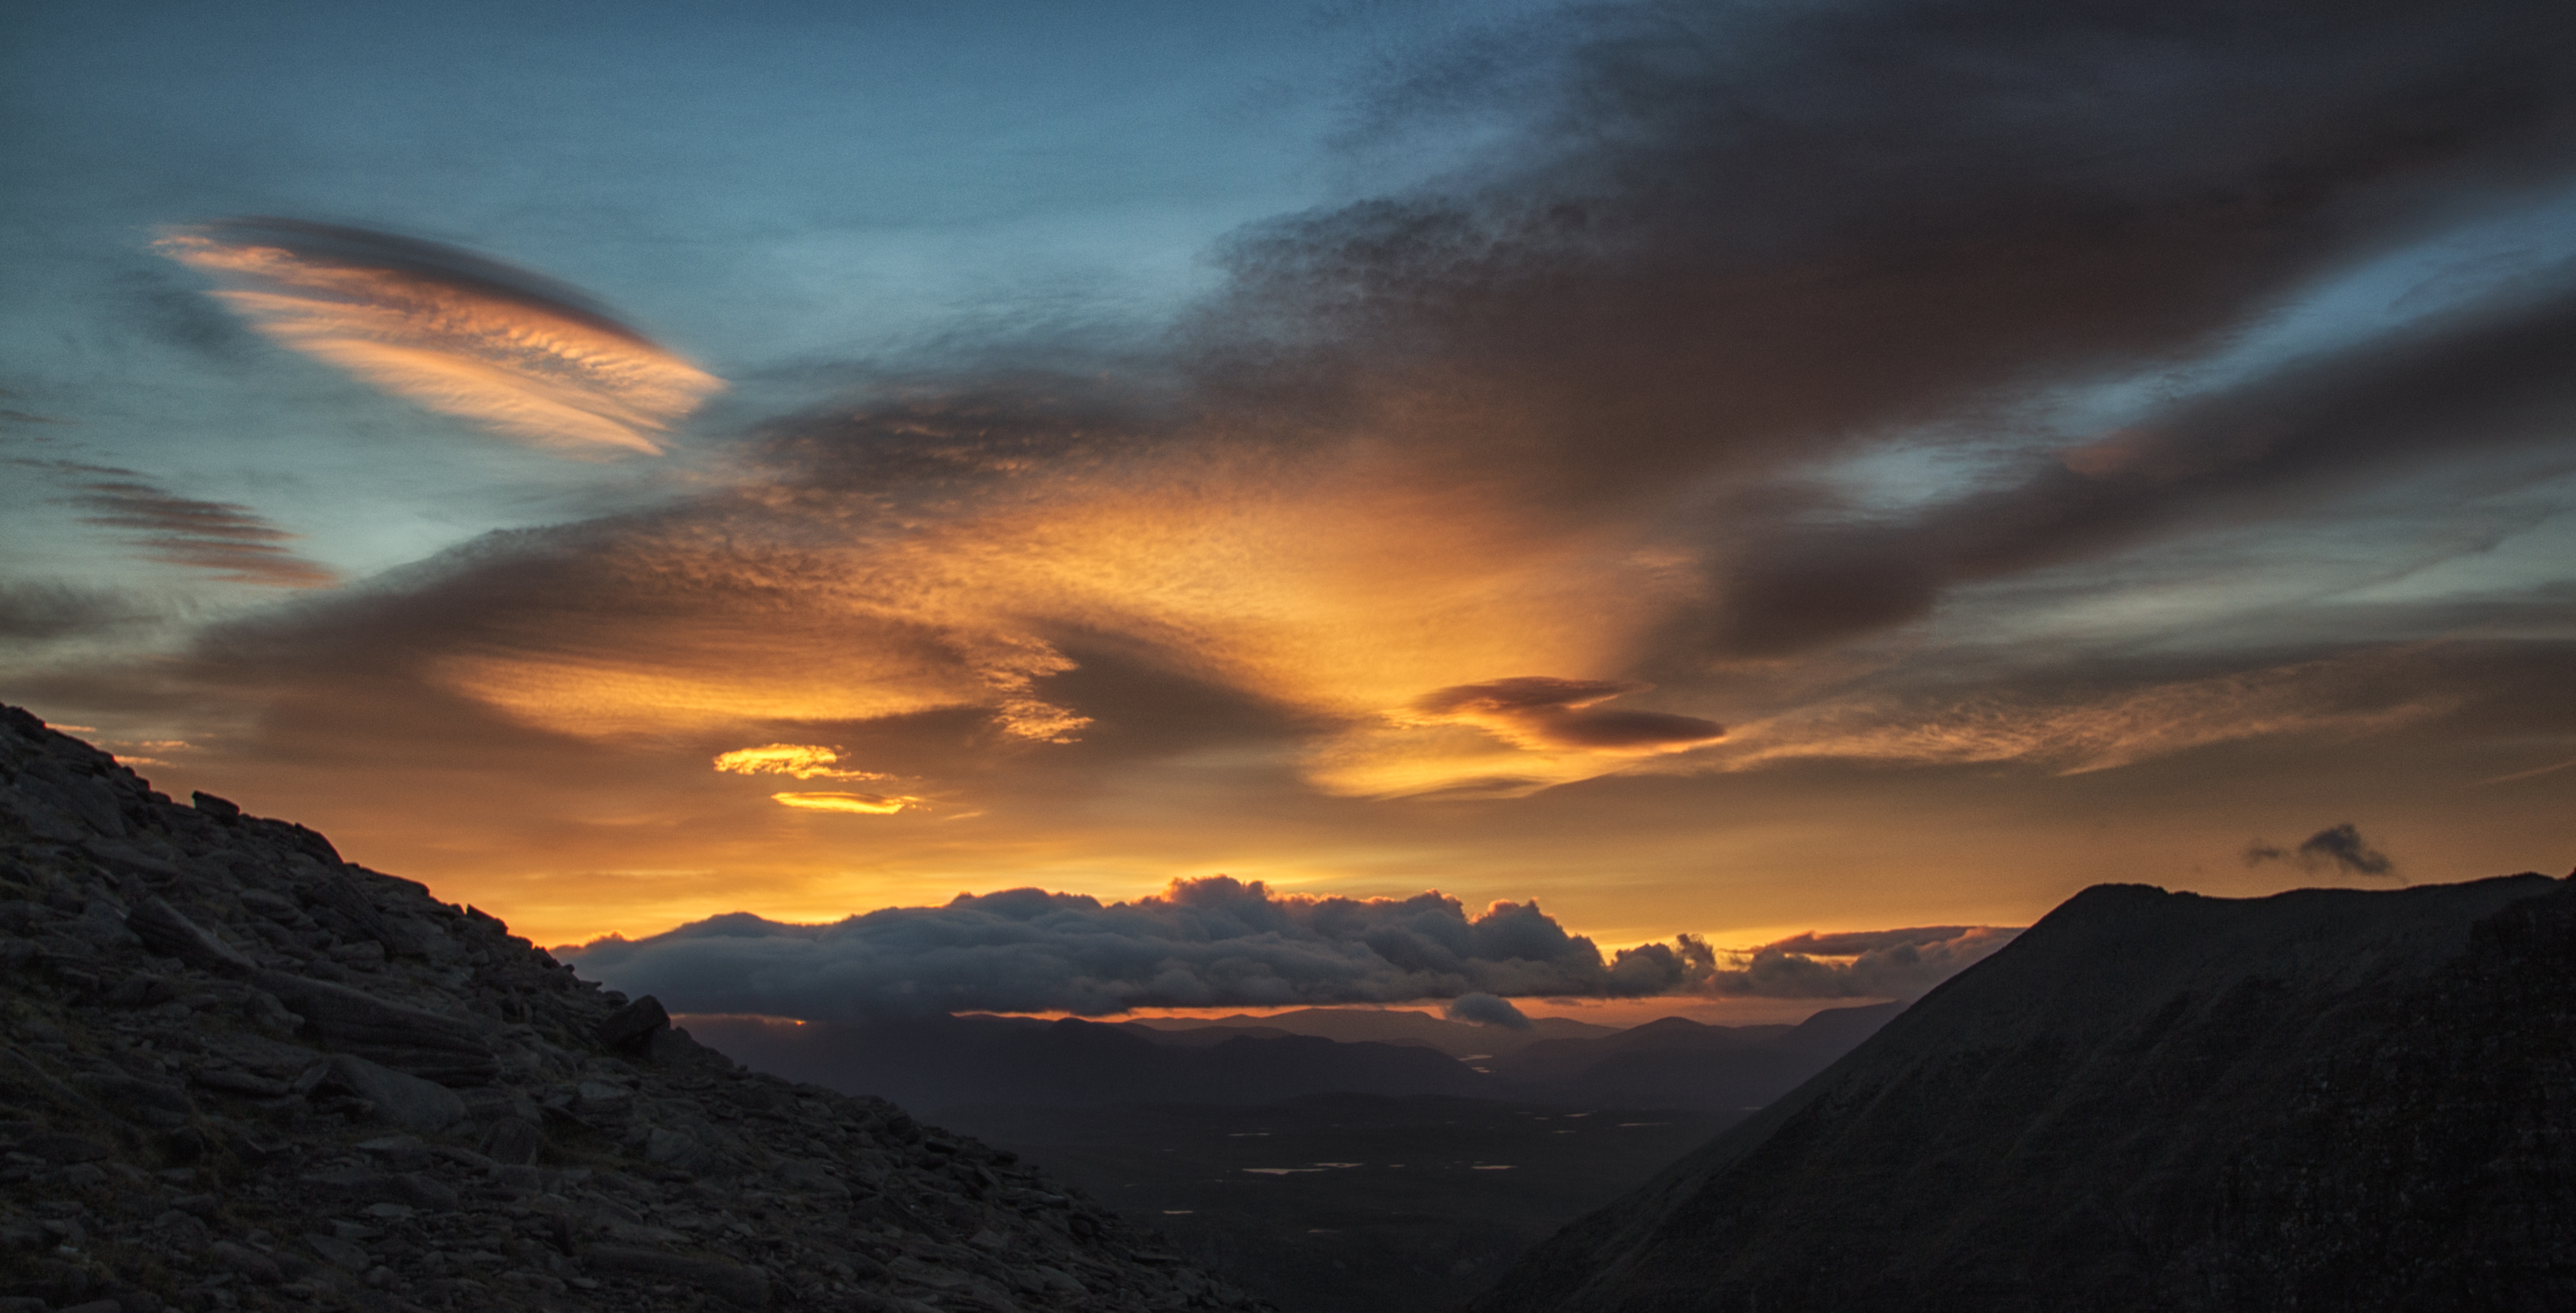
horizon, mountain, cloud, sky, sunrise, sunset, sunlight, morning, dawn, atmosphere, dusk, evening, clouds, mountains, scotland, sunbeams, highlands, westhighlands, torridon, anteallach, sunbeam, afterglow, meteorological phenomenon, atmospheric phenomenon, mountainous landforms